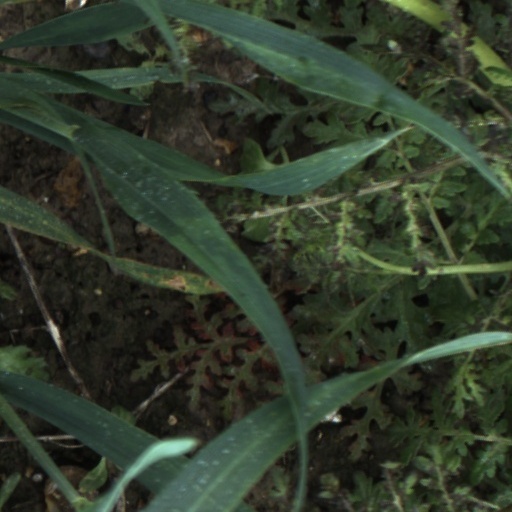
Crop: wheat